Banksia aemula

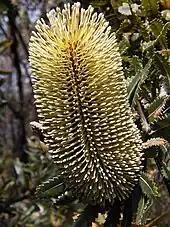
A green-yellow cylindrical flower spike is made up of many small flowers. The flowers are unopened and tipped with conical swellings

Under Brown's taxonomic arrangement, "B. aemula" and "B. elatior" were placed in subgenus "Banksia verae", the "True Banksias", because the inflorescence is a typical "Banksia" flower spike. "Banksia verae" was renamed "Eubanksia" by Stephan Endlicher in 1847, and demoted to sectional rank by Carl Meissner in his 1856 classification. Meissner further divided "Eubanksia" into four series, with "B. aemula" placed in series "Quercinae" on the basis of its toothed leaves. When George Bentham published his 1870 arrangement in "Flora Australiensis", he discarded Meissner's series, replacing them with four sections. "B. aemula" was placed in "Orthostylis", a somewhat heterogeneous section containing 18 species. This arrangement would stand for over a century.